Canyon (horse)

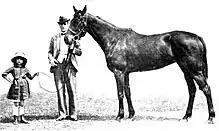
Canyon in retirement with her trainer George Lambton and his daughter Nancy, c. 1917.

Canyon was retired from racing to become a broodmare for Lord Derby's stud. She produced at least nine foals between 1920 and 1936: